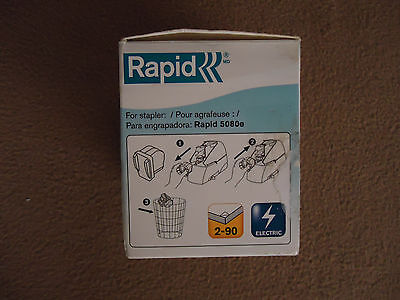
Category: stapler